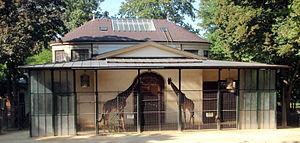
Le Zoo de Bâle, surnommé Zolli par les bâlois, est un parc zoologique suisse situé dans le quartier Bachletten de la ville de Bâle. Fondé en 1874, par la ville de Bâle et la Société ornithologique de Bâle, c'est le plus ancien du pays. Il est dirigé depuis 2001 par Oliver Pagan.